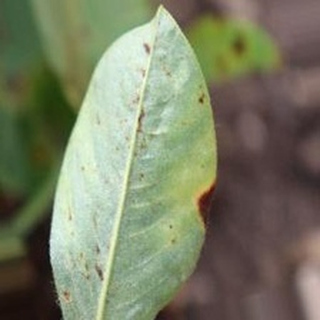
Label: groundnut_early_leaf_spot